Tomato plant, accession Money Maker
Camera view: vertical (180 deg); turntable rotation: 270 degrees
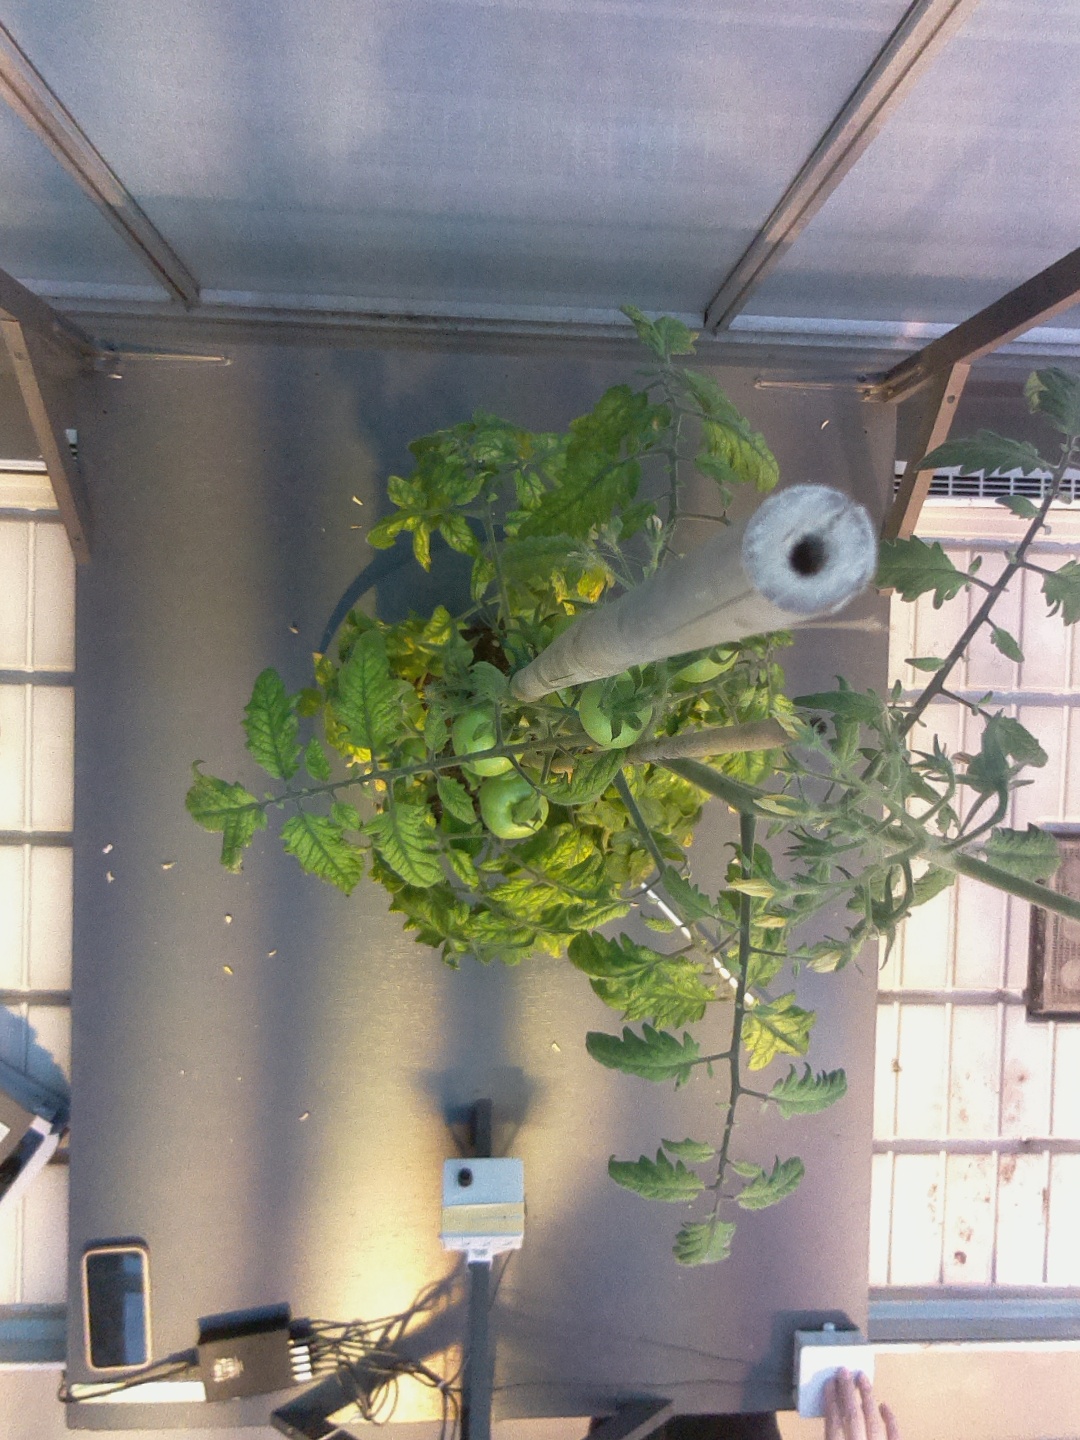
BBCH growth stage 75: 50%-60% of final fruit size